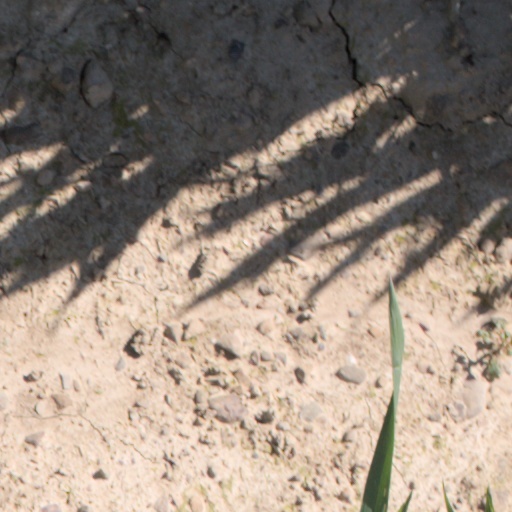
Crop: wheat